Maria Zankovetska

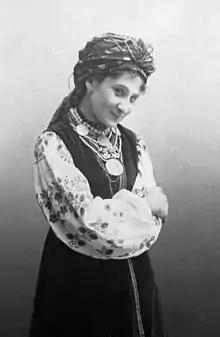
Maria Zankovetska in the role of "Tsvirkunka", 1892

Maria Kostiantynivna Adasovska (4 August 1854 – 4 October 1934), better known under her pseudonym Maria Zankovetska was a Ukrainian theater actress. Some sources date her birth to 3 August 1860.